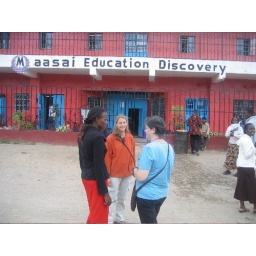
Maasai Education Discovery building on the main street in Narok